Eve (cigarette)

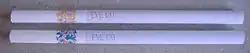
Unlit Eve and Eve Blue cigarettes, German made

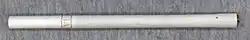
Unlit Eve Light 120 cigarette, American made (ultra light and menthol styles similar)

Eve's packaging was created by Lubalin, Smith, & Carnase, and originally featured an art nouveau design that covered both the box and the cigarettes. Its original design was a soft pack decorated with flowers and drawing of Eve in the garden. It later removed the female figure and retained only the flowers, before the flowers were minimized to a band lengthwise on a white cardboard box.